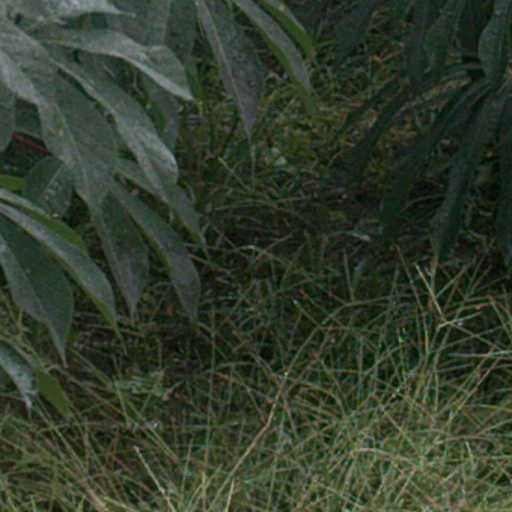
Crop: cassava